Military career of Dwight D. Eisenhower

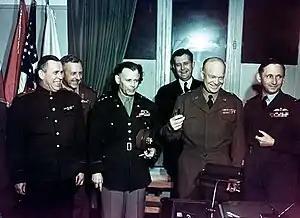
Eisenhower with Allied commanders following the signing of the German Instrument of Surrender at Reims. Walter Bedell Smith stands to Eisenhower's left and Arthur Tedder to the right

As the length of the campaign in Tunisia had made a cross-channel invasion of France impracticable in 1943, Roosevelt and Churchill agreed that the next Allied target would be Italy. The July 1943 invasion of Sicily was overseen by Eisenhower and Alexander, with General Sir Bernard Montgomery and Lieutenant General George S. Patton each leading one of two simultaneous landings. Allied forces staged a successful landing, but they failed to prevent the retreat of a large portion of the German forces to mainland Italy. Shortly after the end of the campaign, Eisenhower severely reprimanded Patton after Patton slapped two subordinates. Eisenhower refused to dismiss Patton in the midst of a public furor, though the slapping incidents may have played a role in his decision to recommend Lieutenant General Omar Bradley as the leader of preparations for the upcoming invasion of Western Europe.